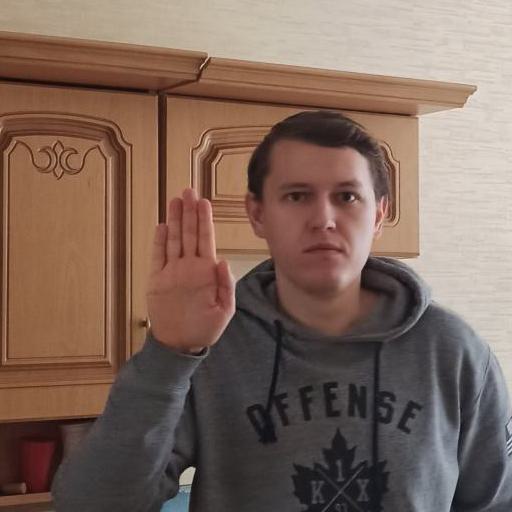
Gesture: stop